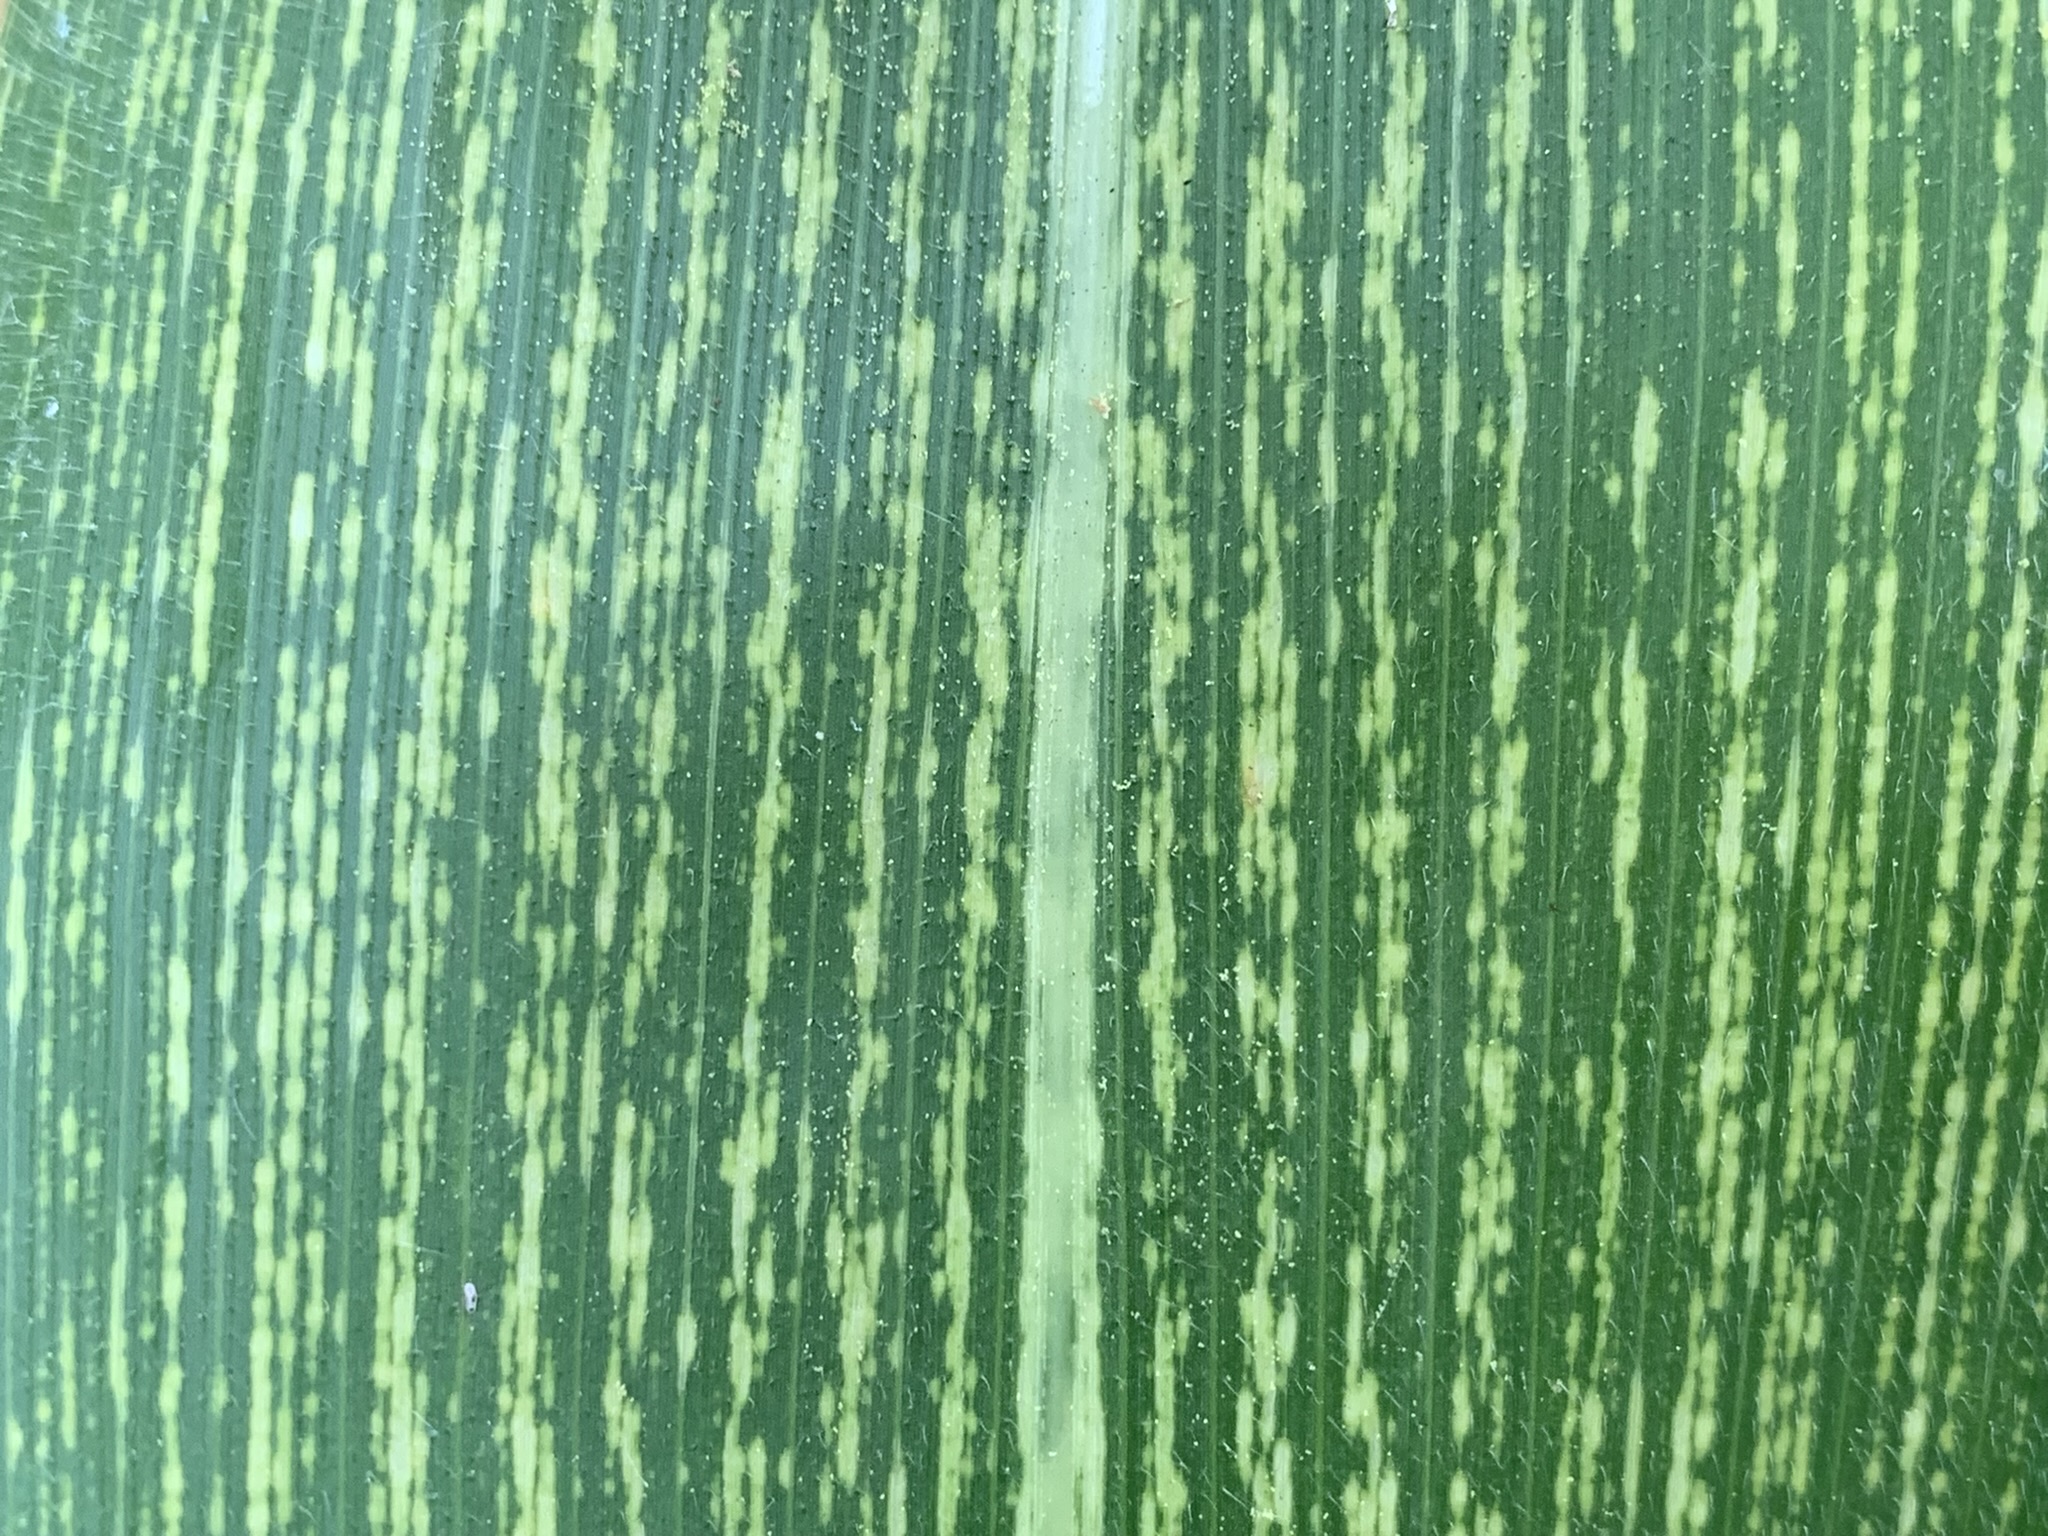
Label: MSV